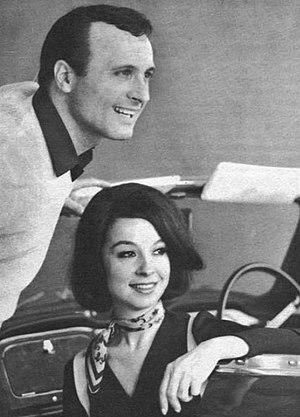
Nino Tempo est un acteur et chanteur américain né le 6 janvier 1935 à Niagara Falls, dans l'État de New York.
April Stevens, de son vrai nom Carol LoTempio, est une chanteuse américaine née le 29 avril 1936 à Niagara Falls, dans l'État de New York. Elle s'est produite en solo, ainsi qu'en duo avec son frère Nino Tempo. Son plus grand succès est la reprise de Deep Purple qu'elle enregistre avec son frère en 1963 et qui se classe nᵒ 1 des ventes aux États-Unis avant de remporter le Grammy du « meilleur enregistrement de rock and roll. »